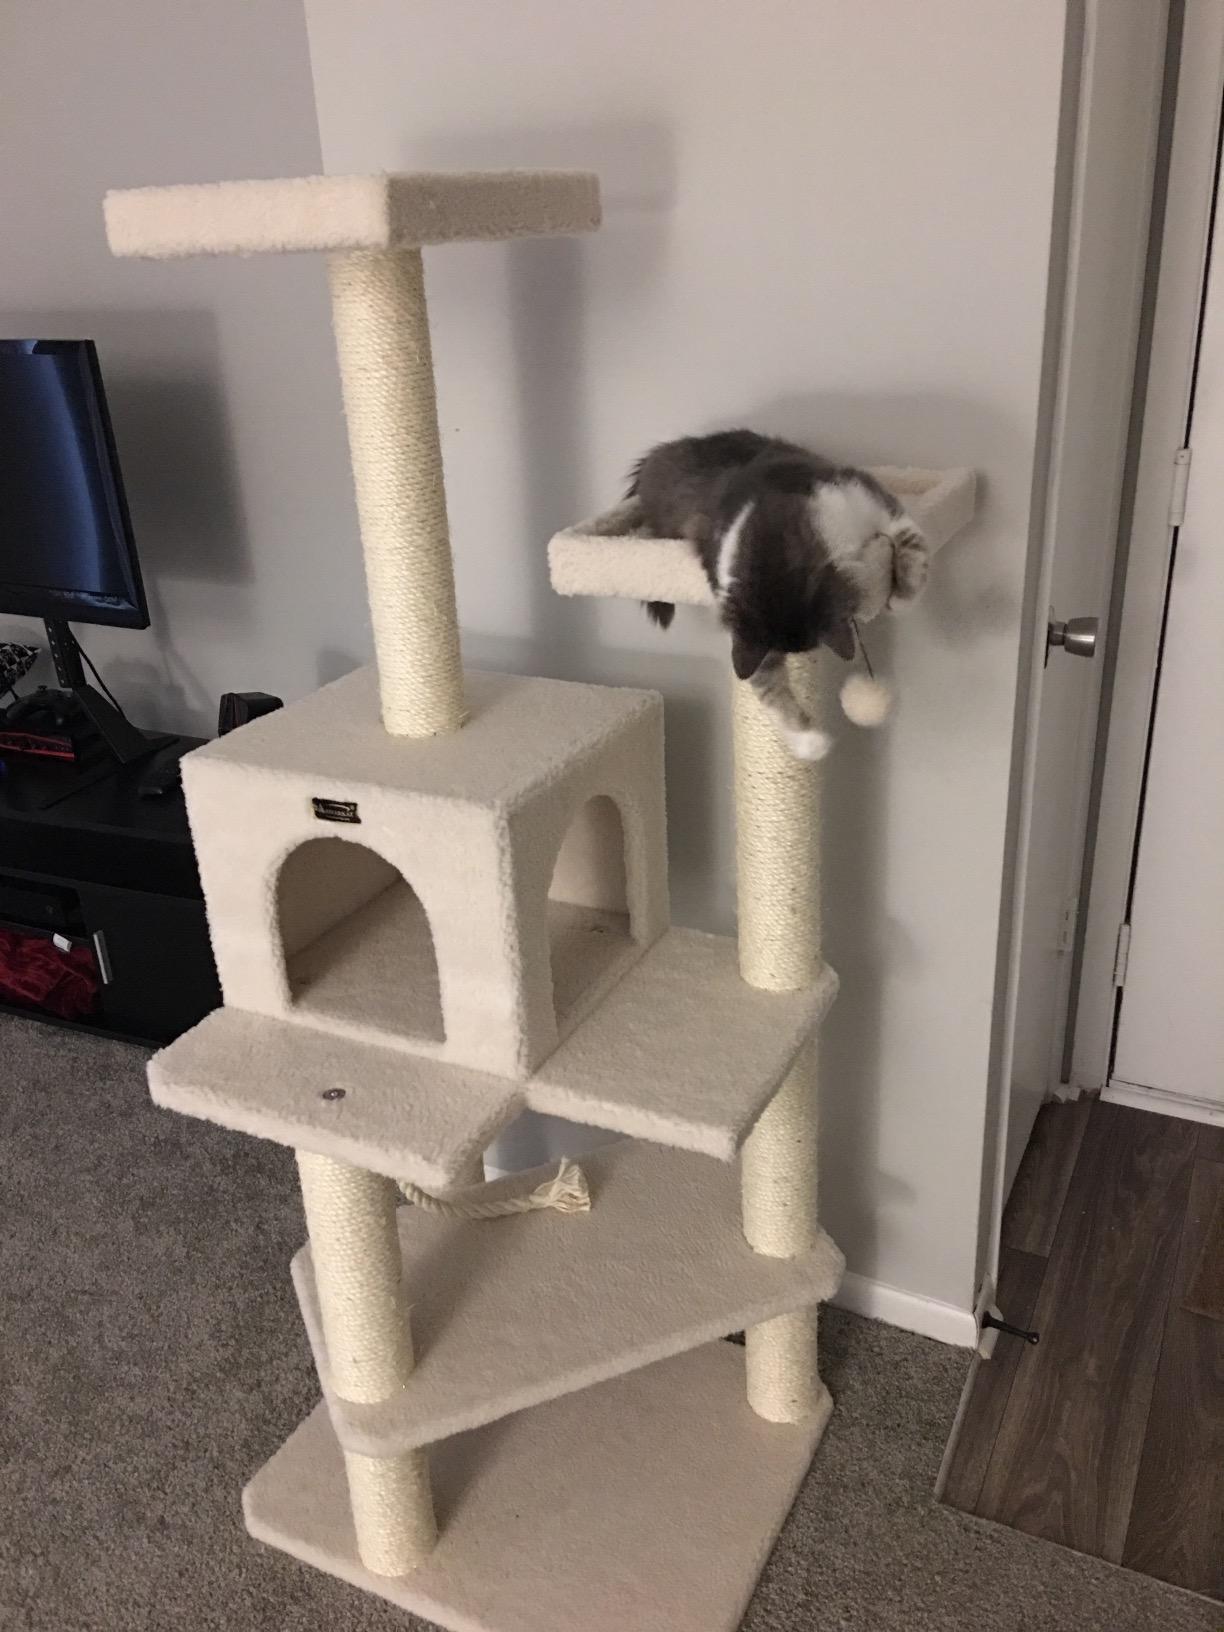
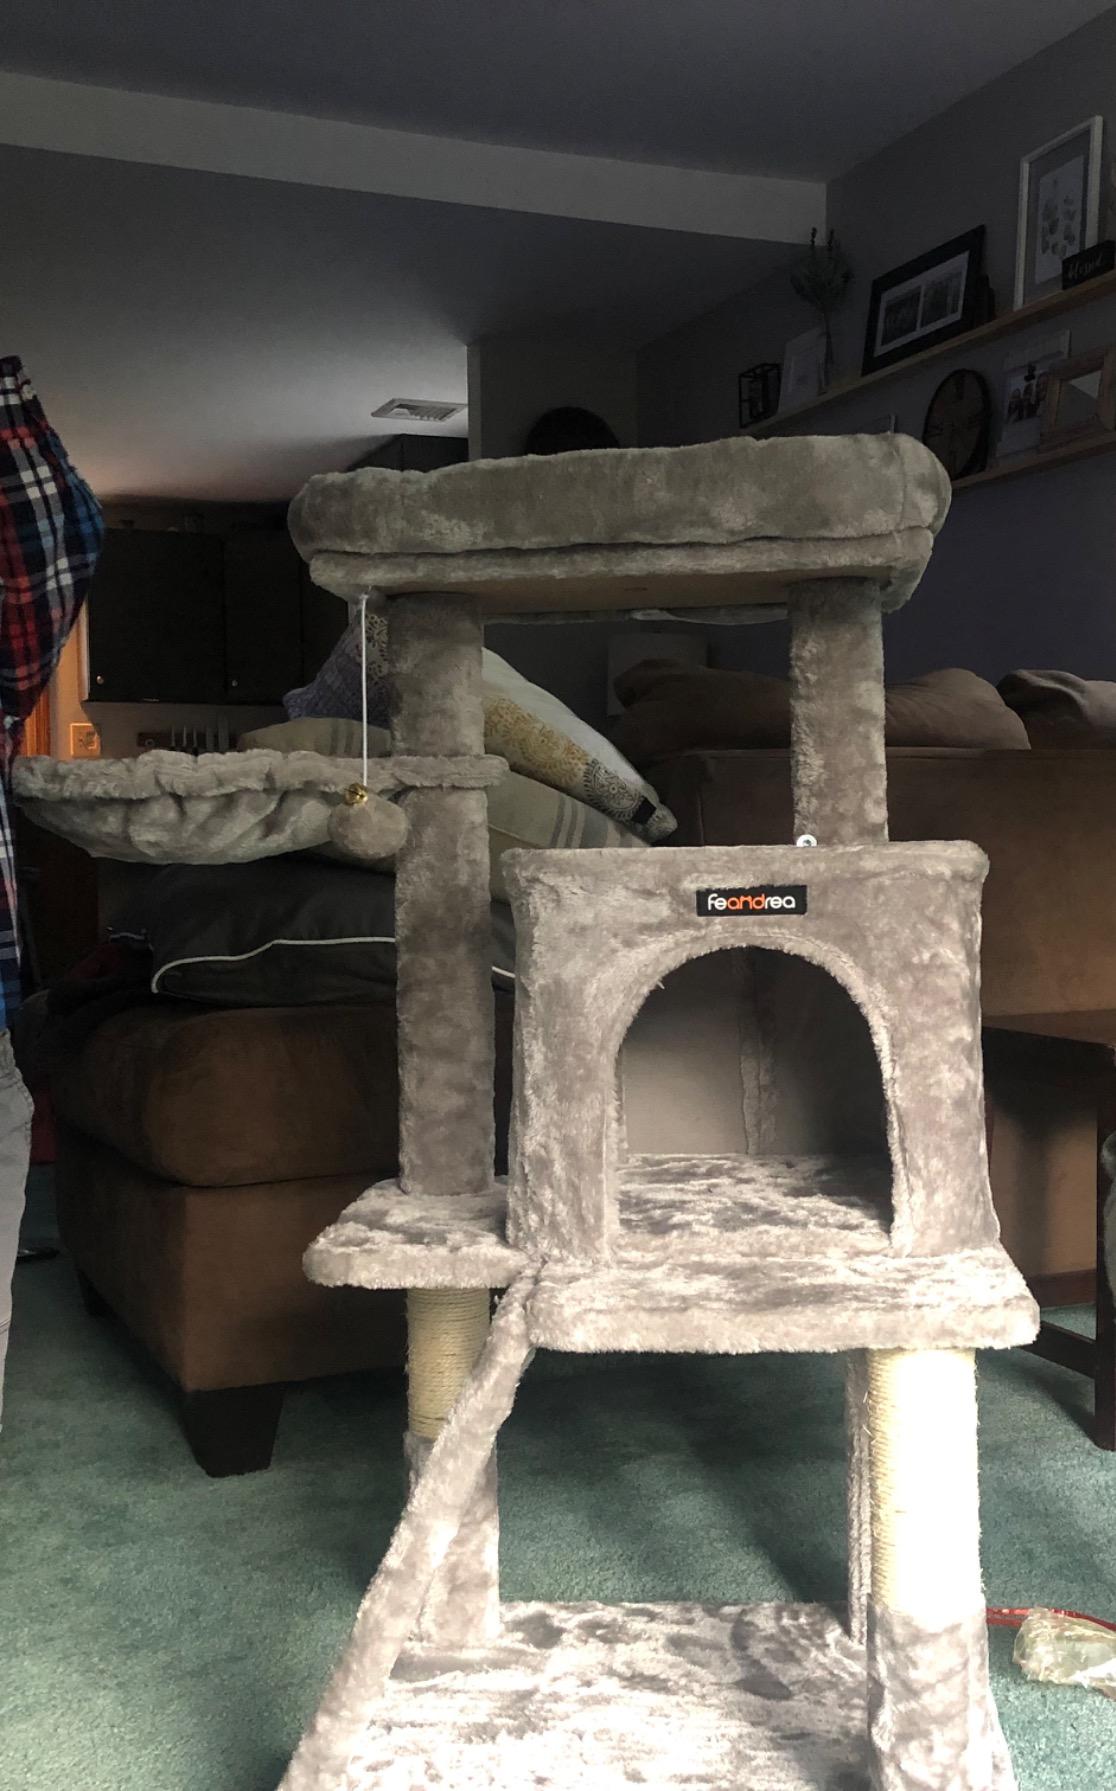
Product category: items_cat tree
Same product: no